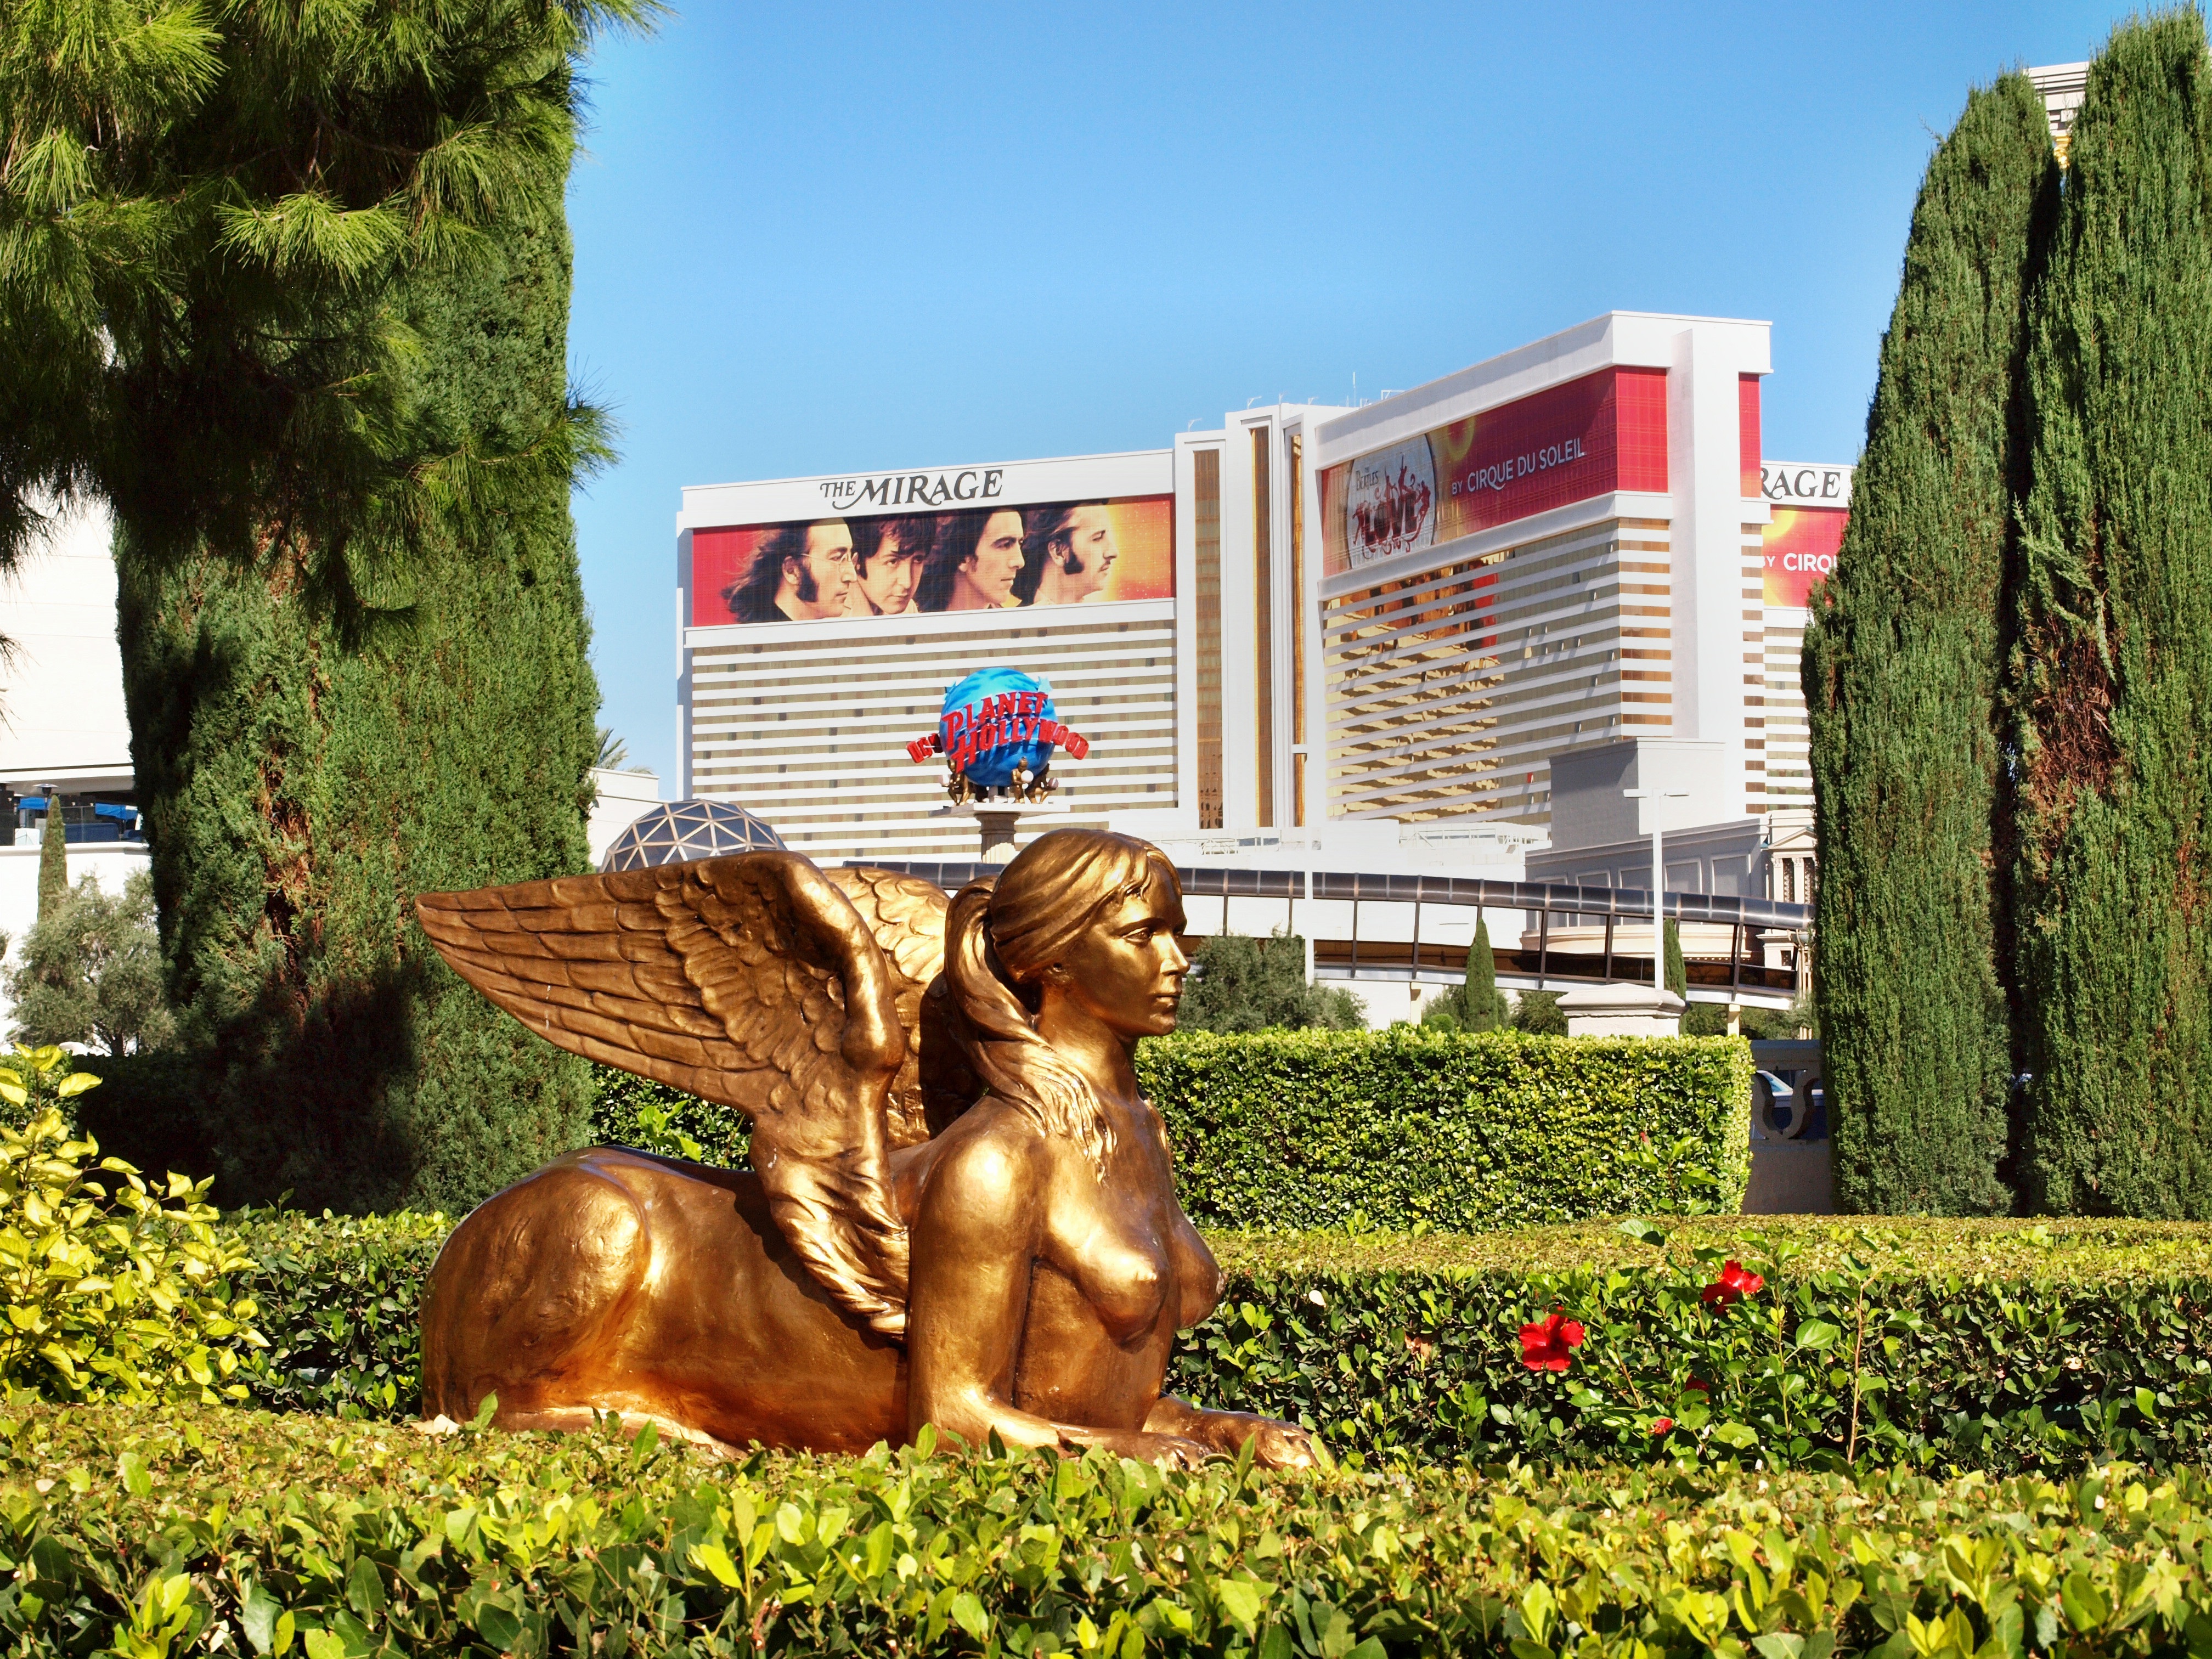
farm, lawn, flower, usa, america, agriculture, tourism, nevada, gambling, las vegas